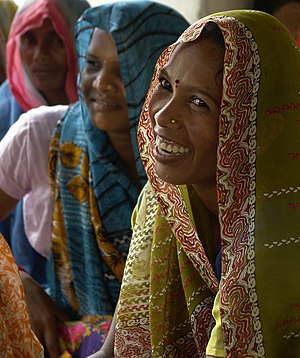
Gond
Kvinder fra en adivasi-landsby i distriktet Umaria.
Kvinder fra en adivasi-landsby i distriktet Umaria, Indien.
Gond er en dravidisktalende befolkningsgruppe i Indien som er knyttet til regionen Gondwana og delstaterne Madhya Pradesh, Maharashtra, Andhra Pradesh, Bihar og Orissa.